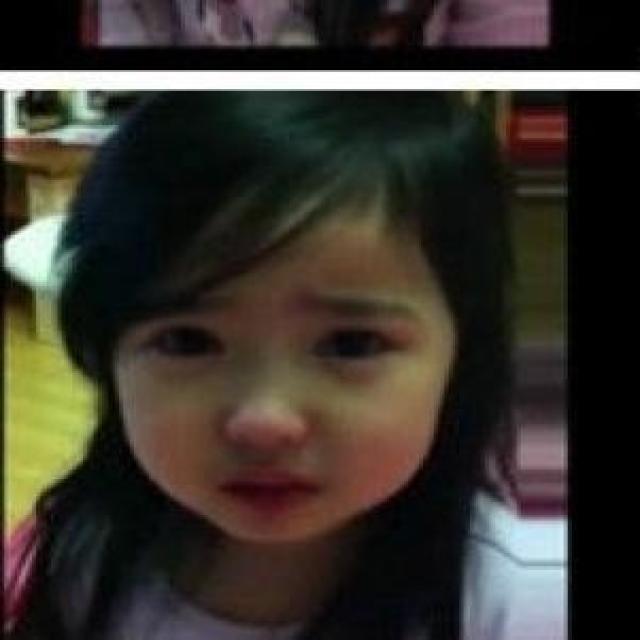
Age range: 0-12